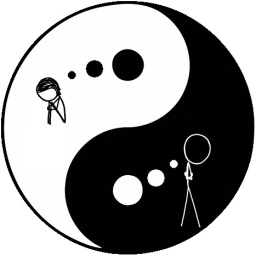
I put the girl in white and the guy in black... just to see what it looks like.